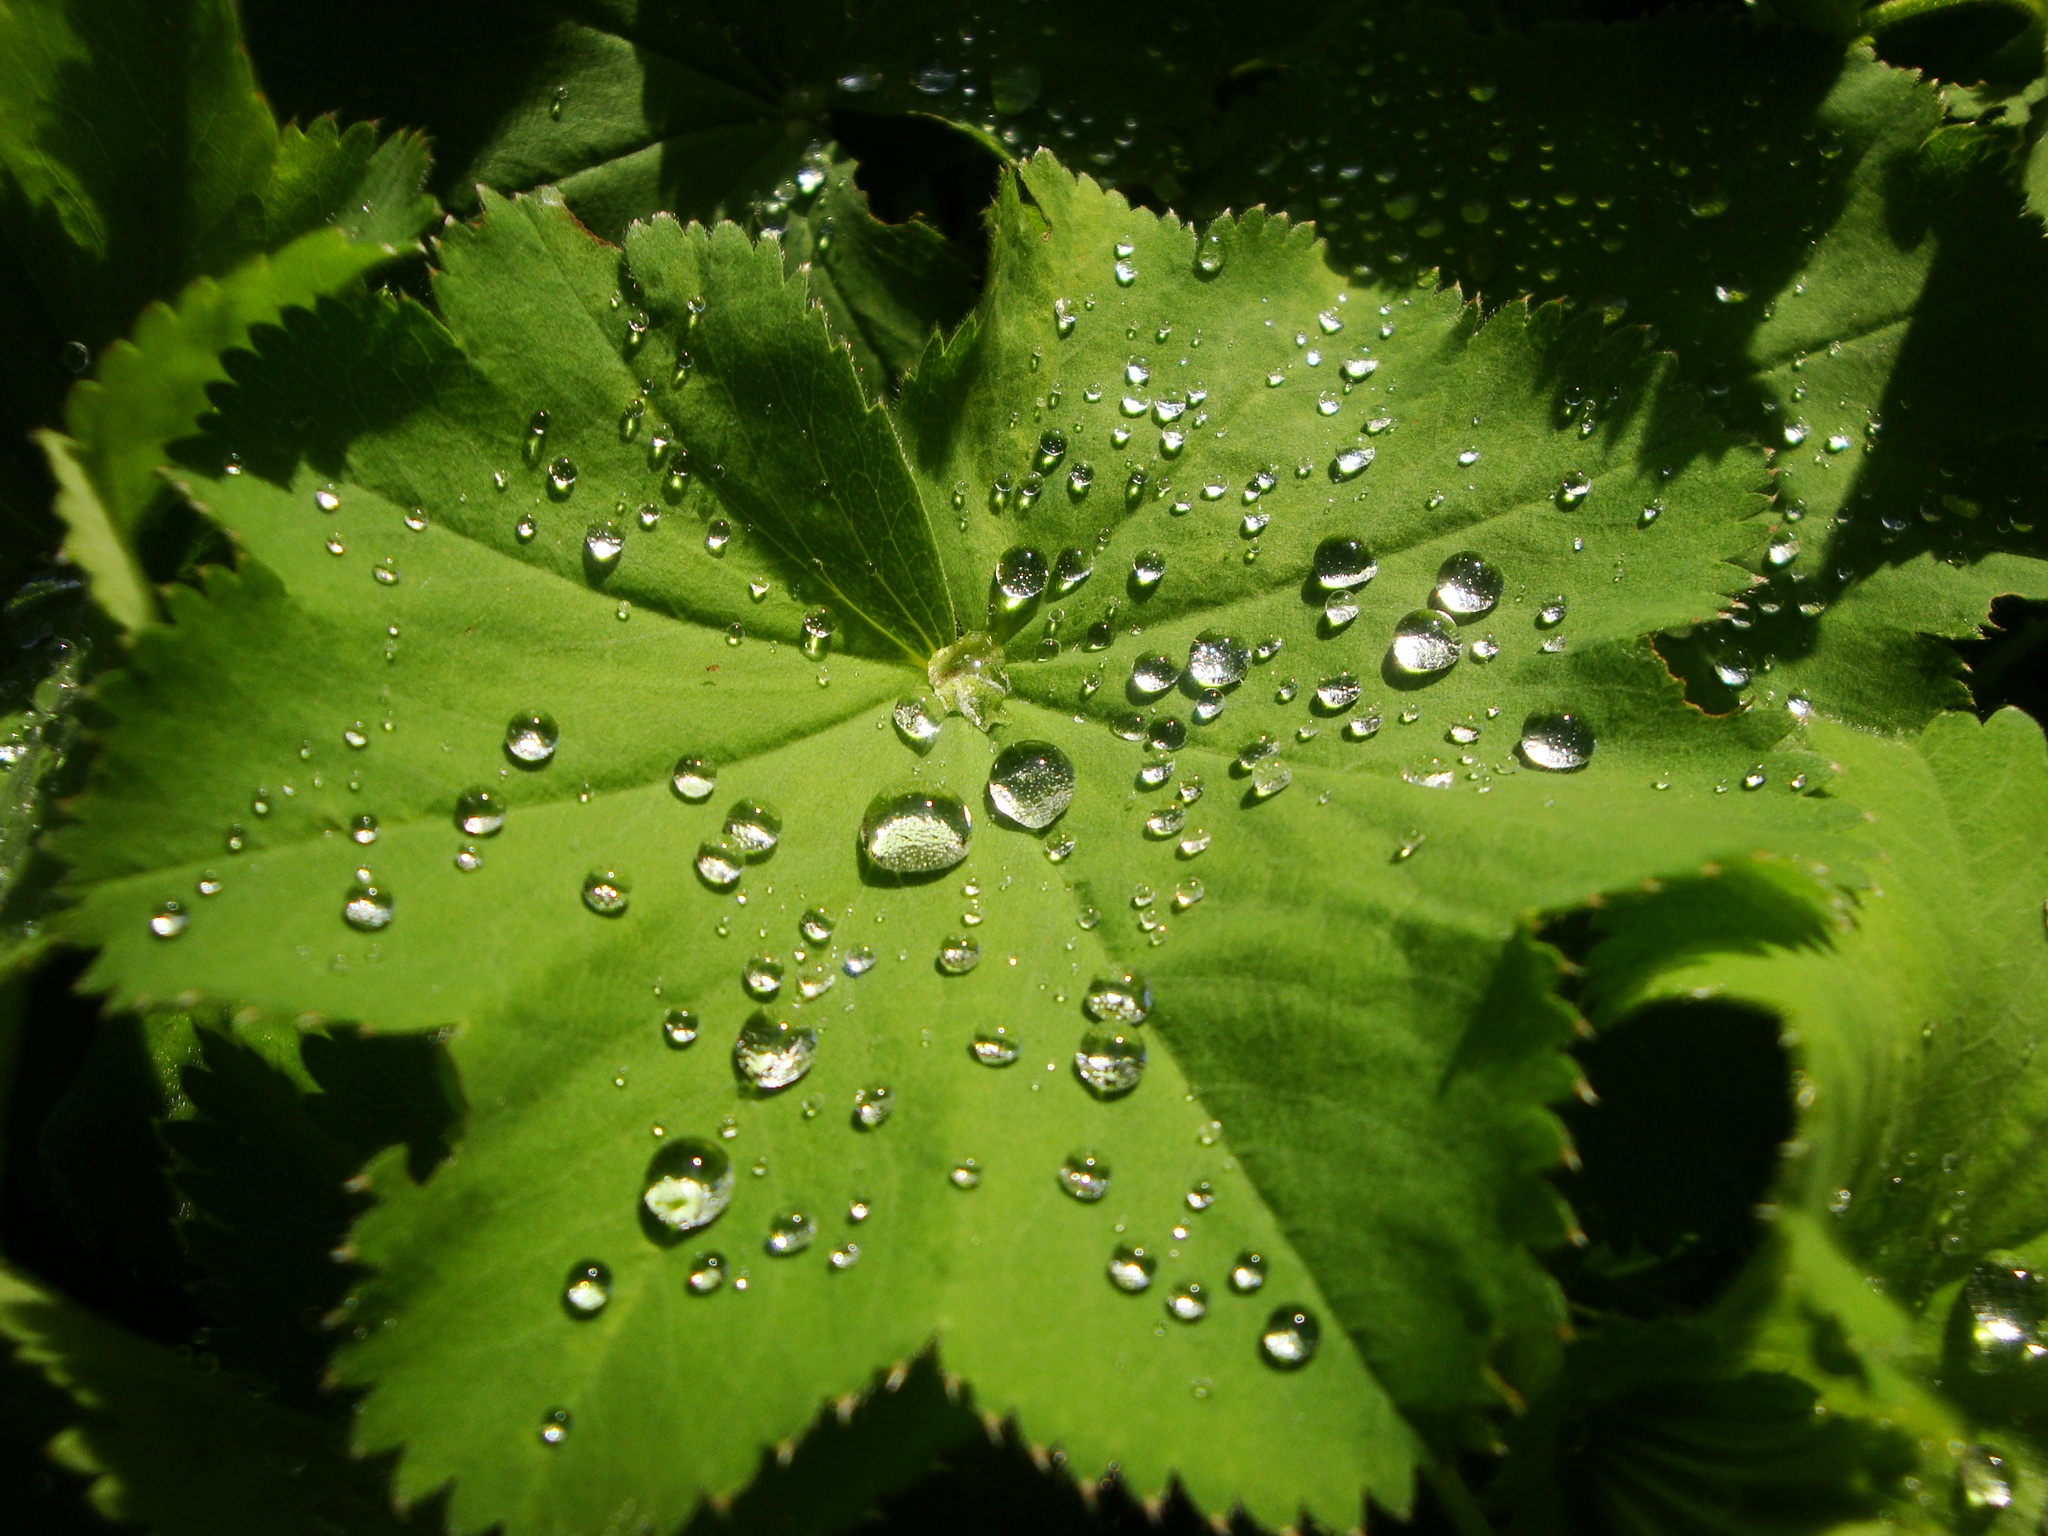
tree, water, nature, branch, drop, dew, plant, leaf, flower, green, botany, flora, fern, close up, drop of water, moisture, macro photography, makkro, plant stem, woody plant, land plant, ferns and horsetails